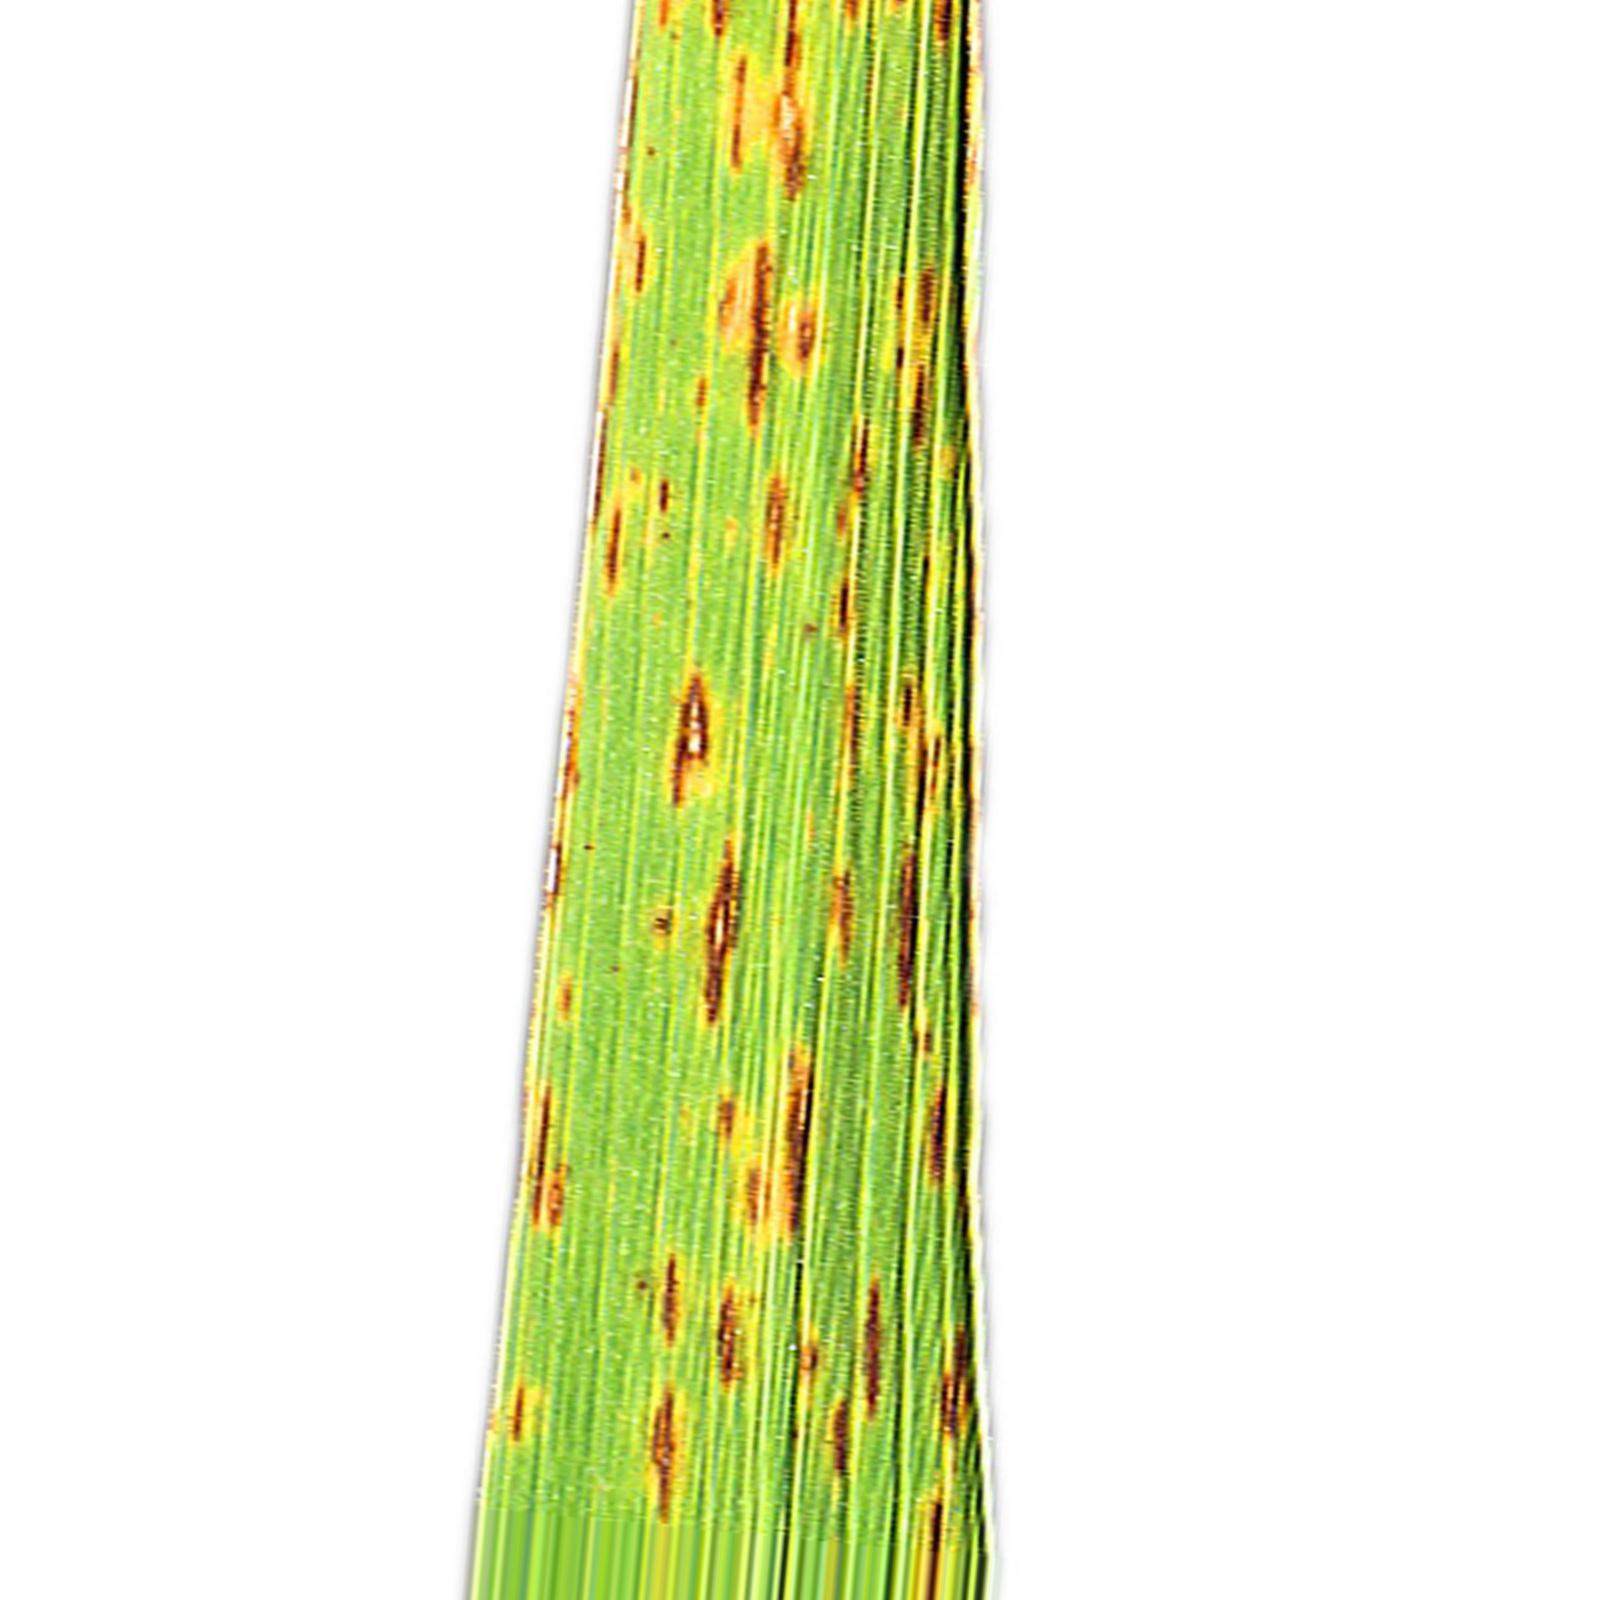
Nhãn: Bệnh Gạch Nâu ( Narrow Brown Spot )